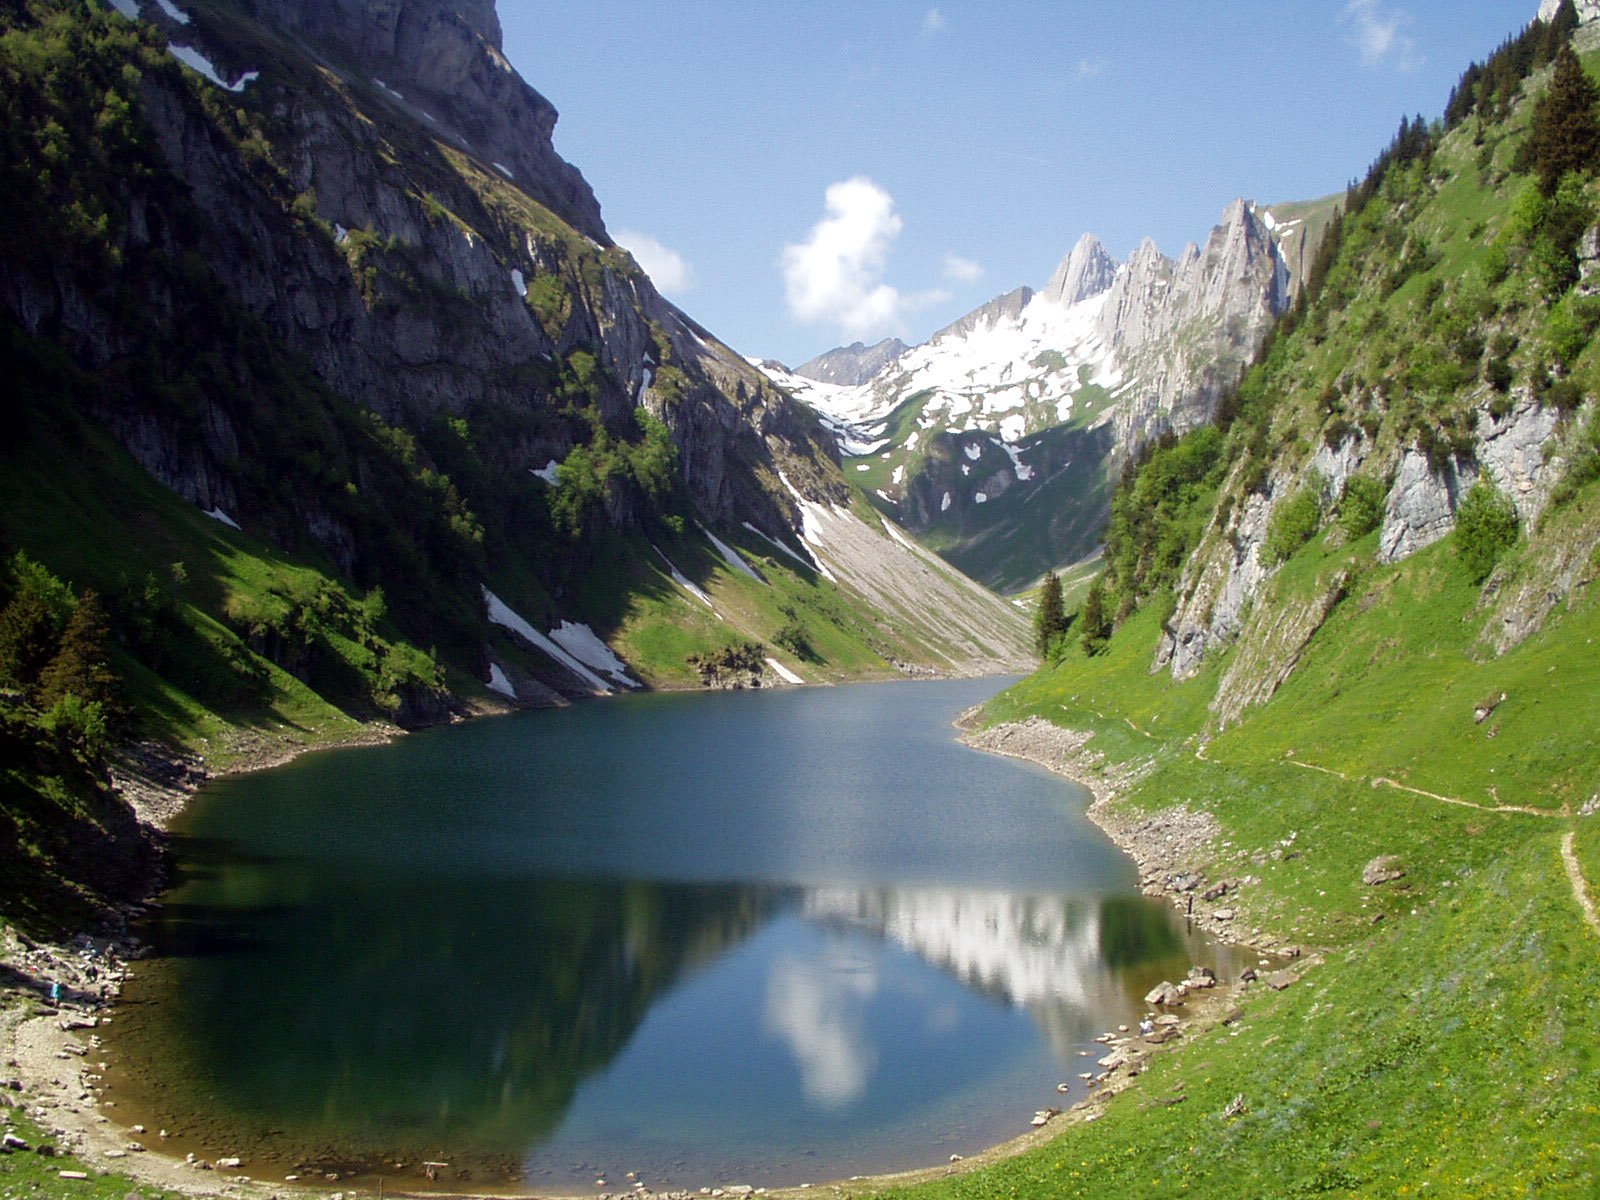
mountain, hiking, lake, valley, mountain range, alpine, fjord, reservoir, highland, trekking, mountains, alps, plateau, switzerland, loch, water feature, landform, tarn, mountain pass, alpstein, geographical feature, mountainous landforms, glacial landform